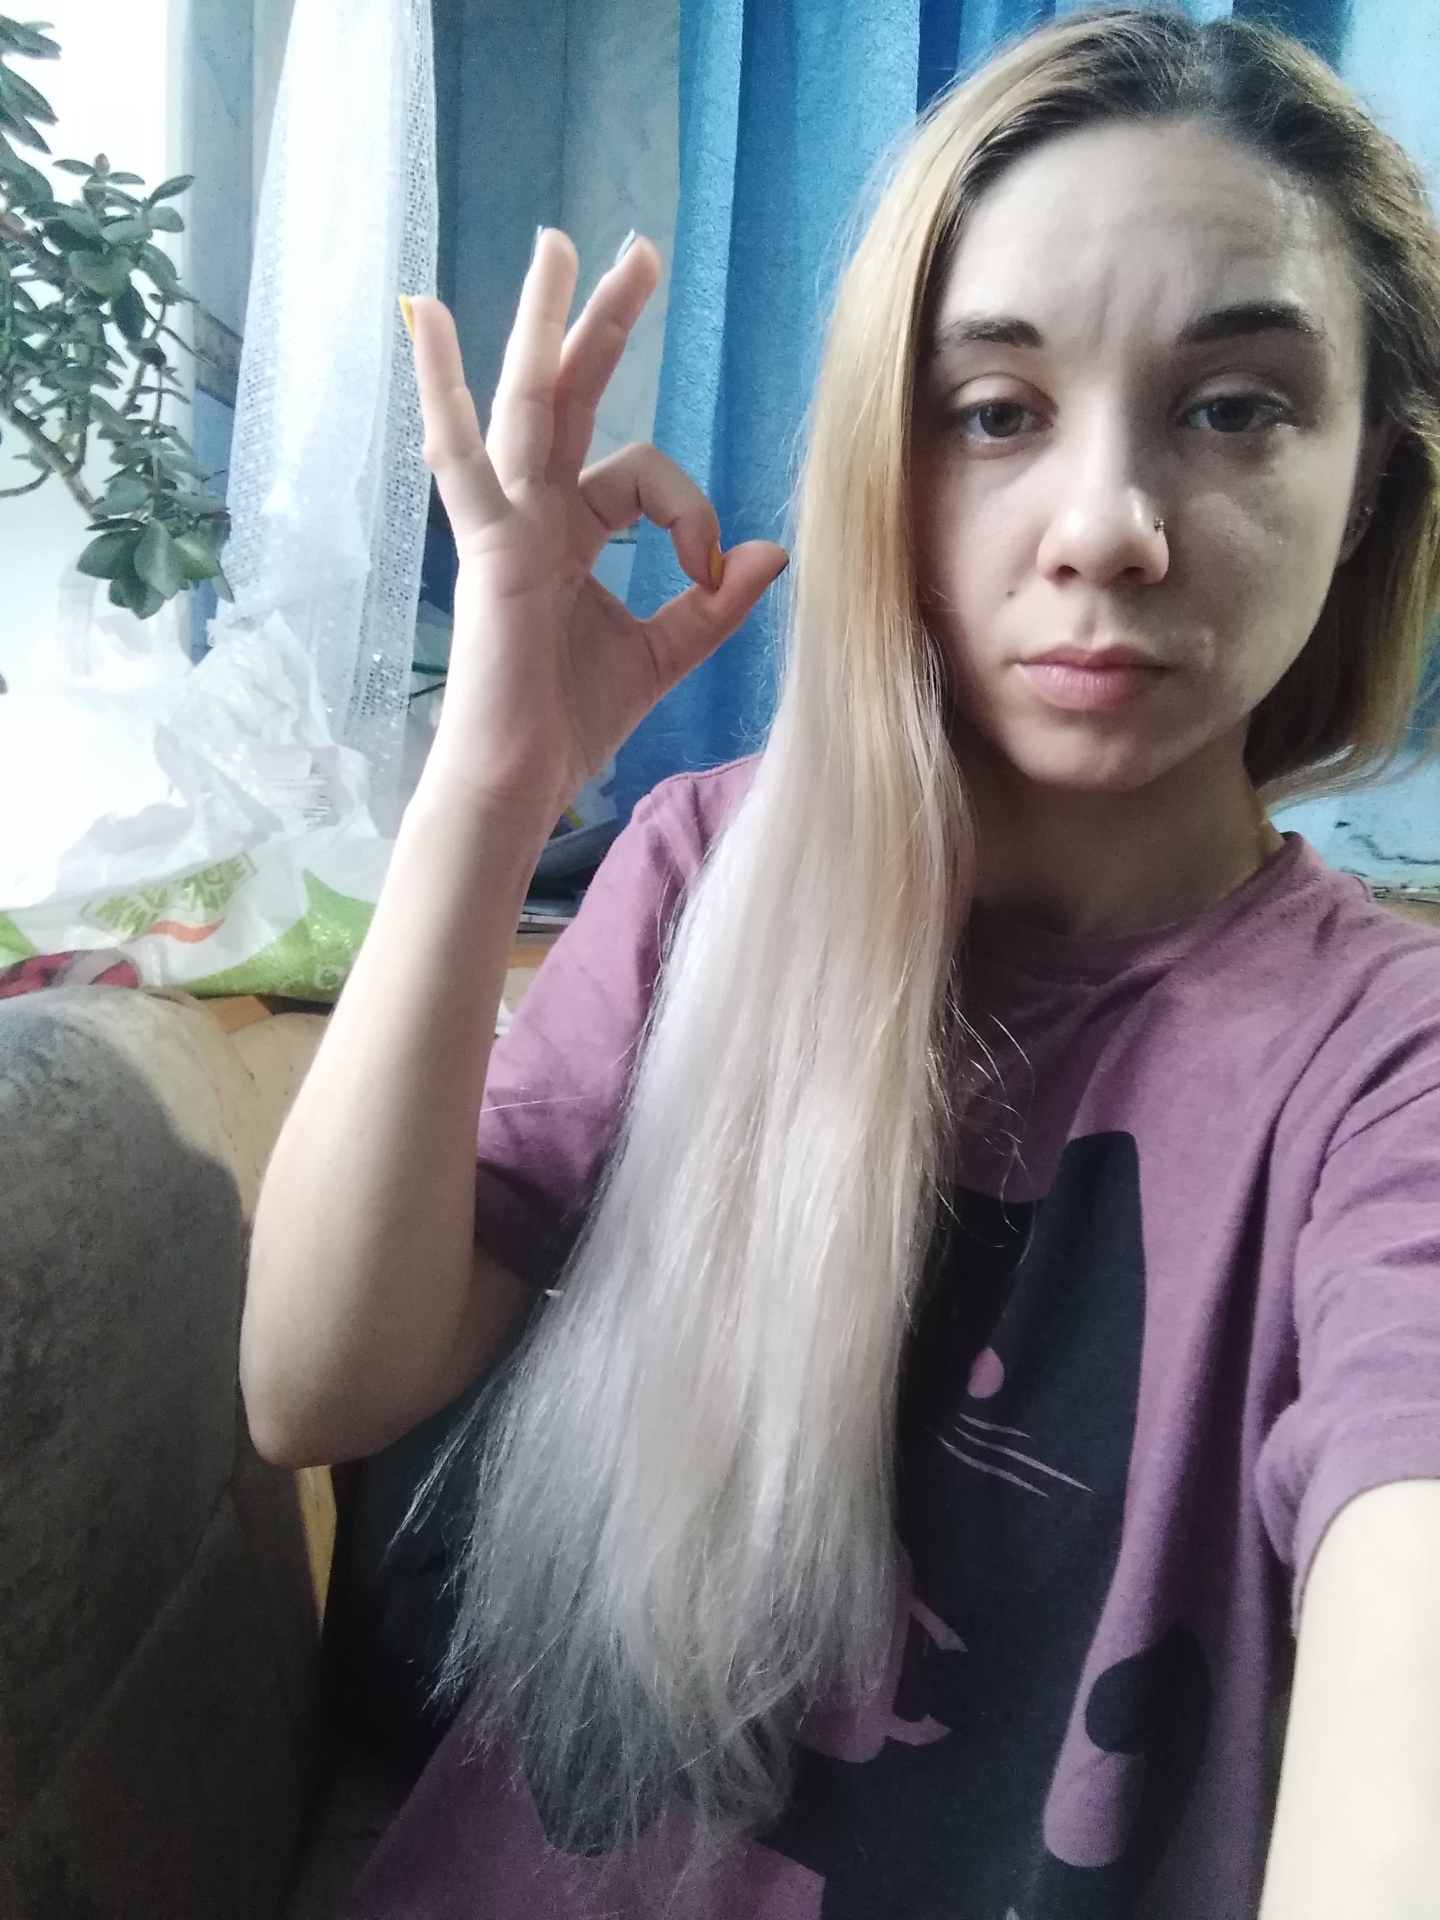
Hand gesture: ok